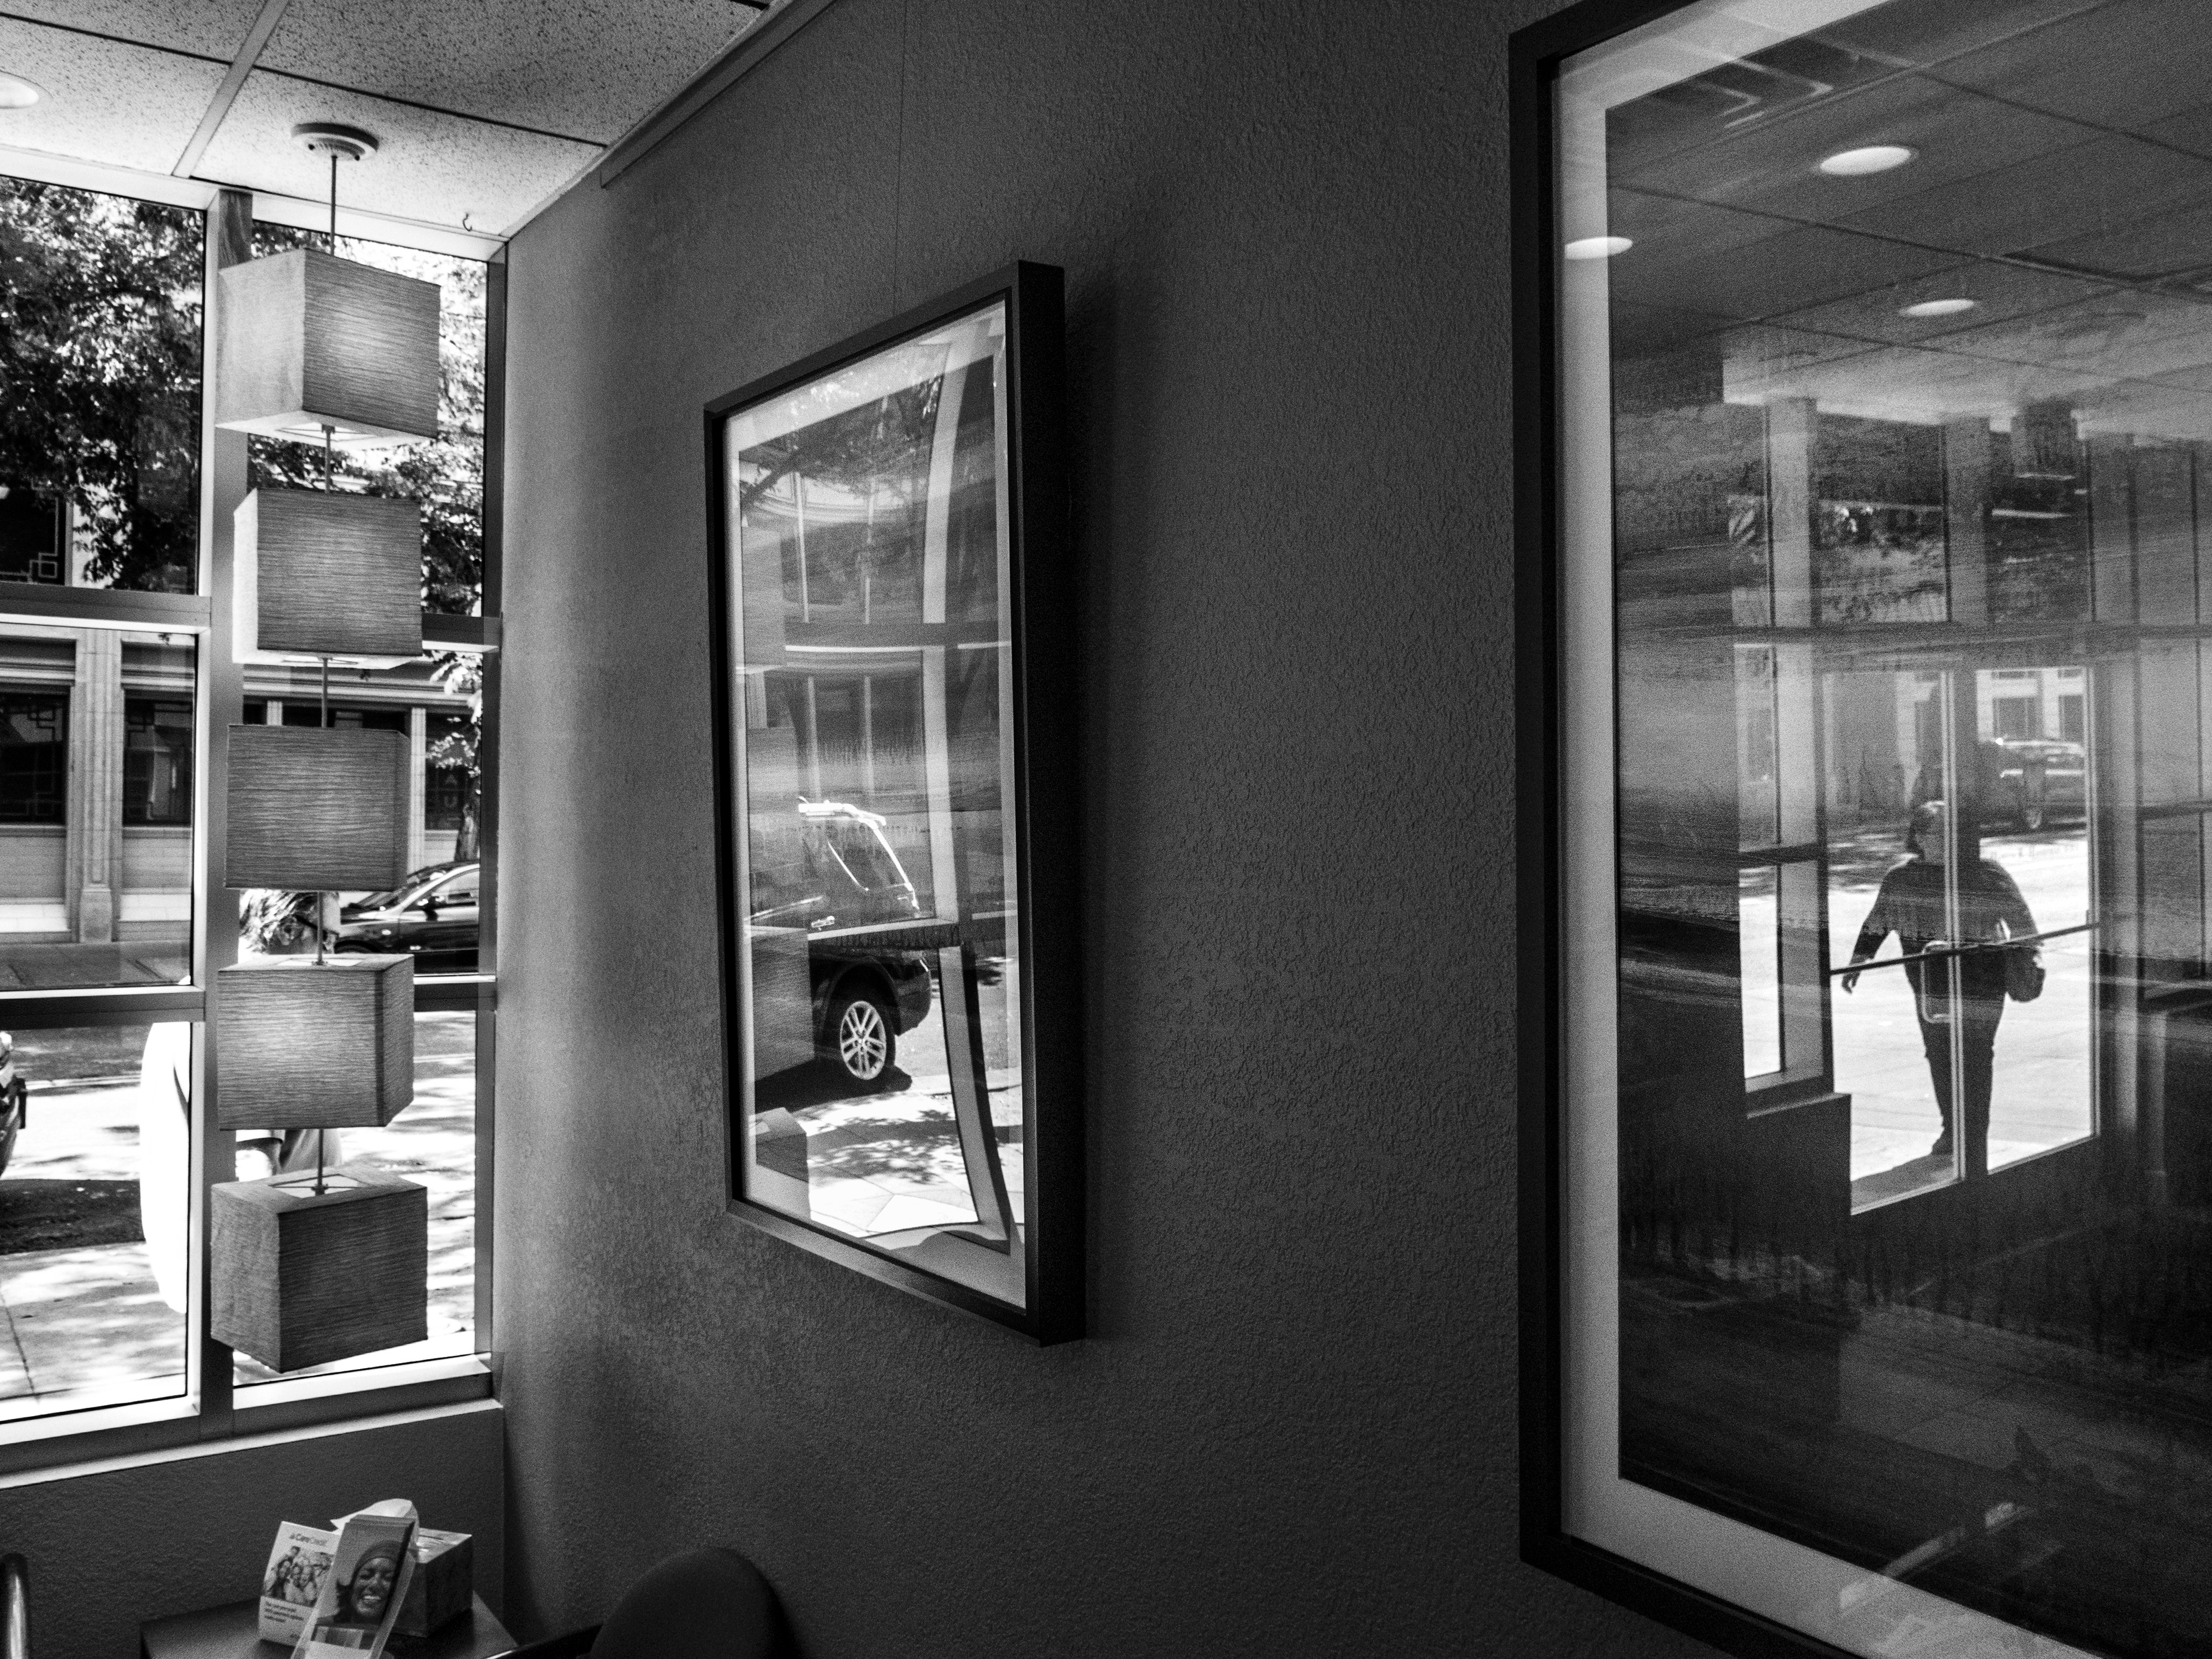
black and white, white, window, black, monochrome, interior design, design, photograph, monochrome photography